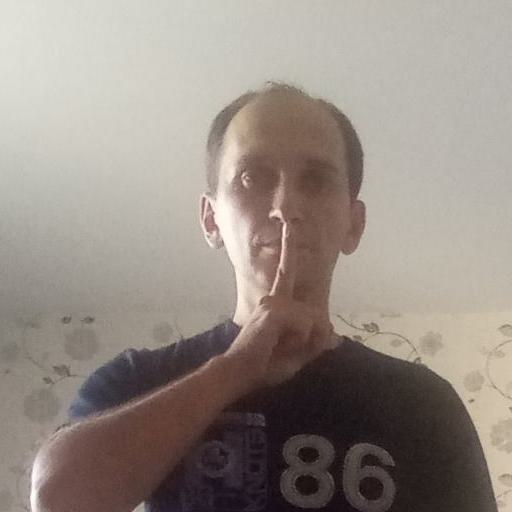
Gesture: mute